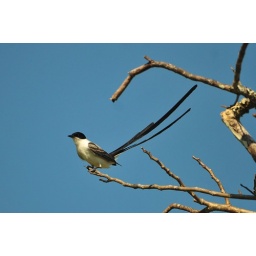
fork-tailed flycatchergallon jug farm/reserve, belizeloved watching these magnificent flycatchers dance around the blue sky catching bugs. a real treat.